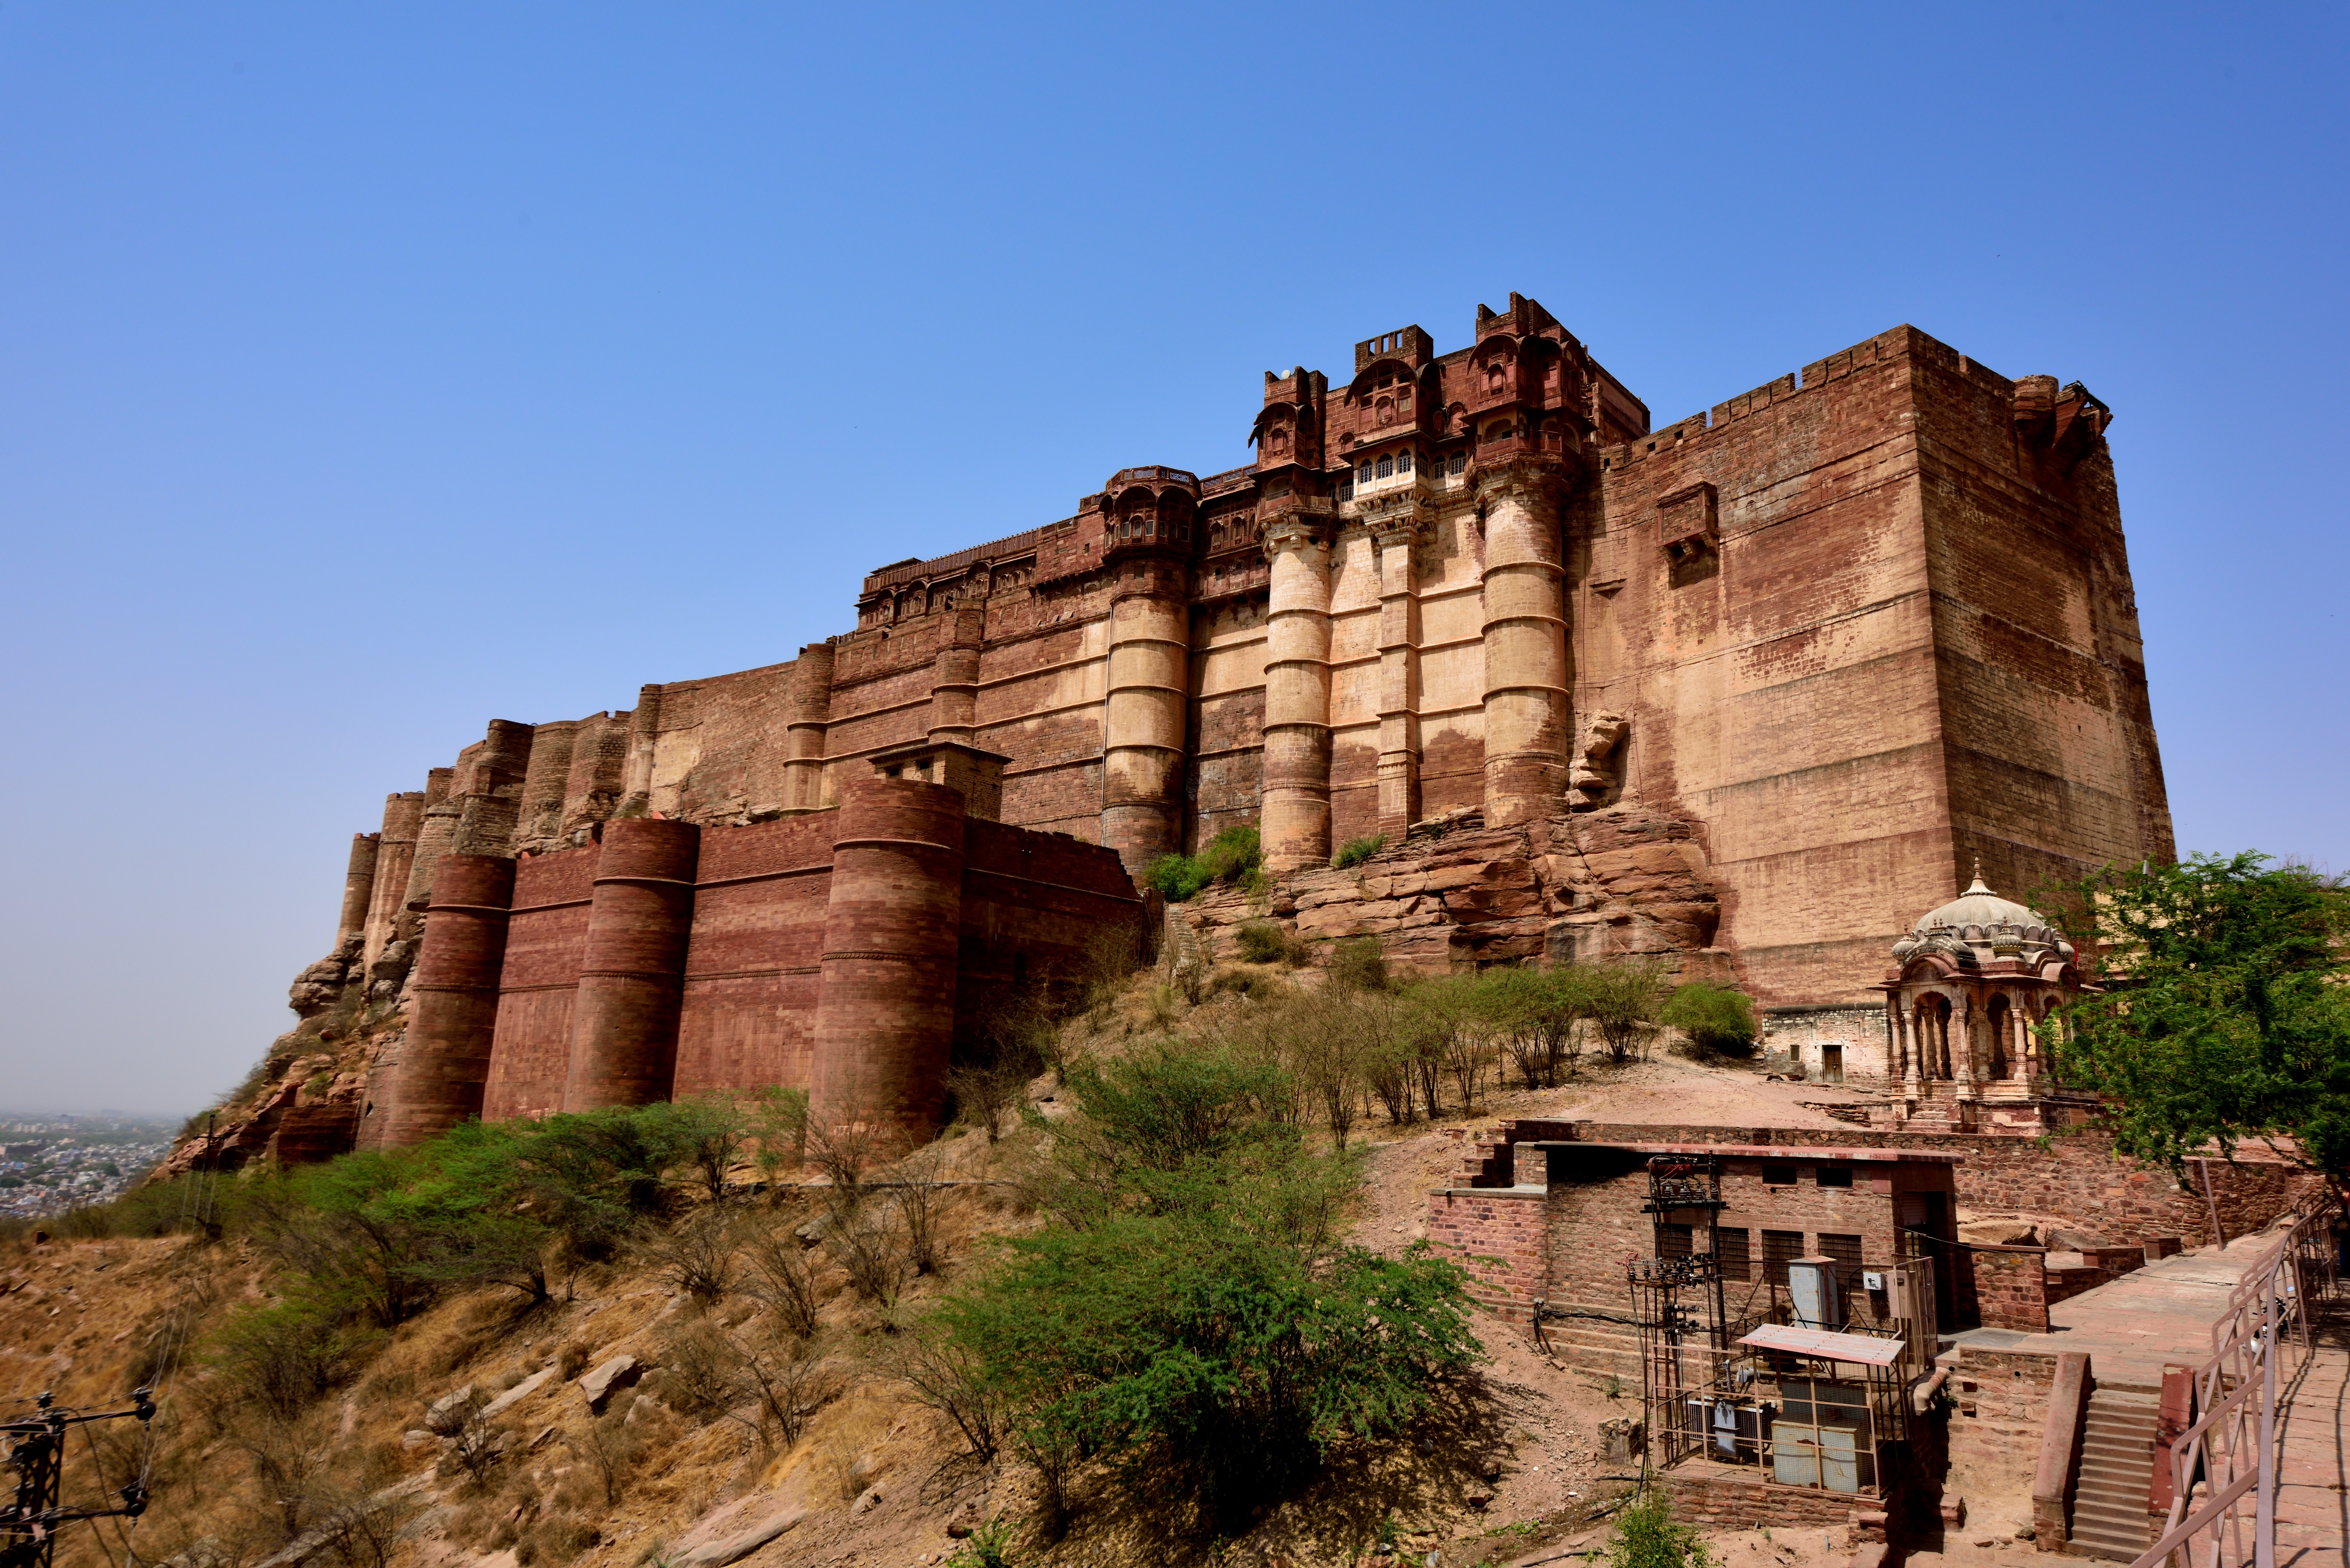
architecture, building, vacation, village, landmark, fortification, tourism, terrain, place of worship, temple, ruins, monastery, india, wadi, archaeological site, unesco world heritage site, coke puerta, merlin garr castle, historic site, ancient history, maya civilization